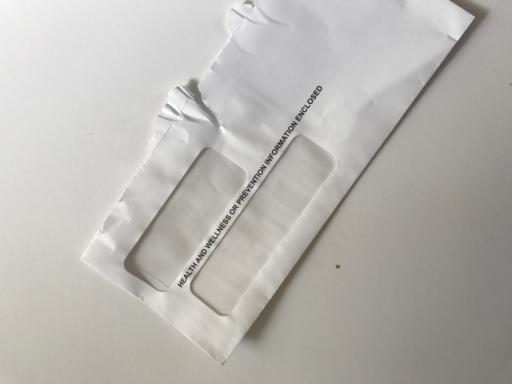
Label: paper